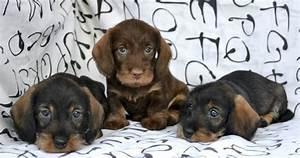
dog